Adolf Humborg

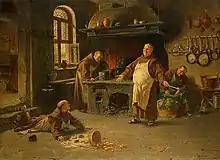
"In der Klosterküche" (In the Cloister's Kitchen)

Adolf Humborg (January 18, 1847 Oraviţa - April 14, 1921 Munich) was an Austrian painter. Humborg studied at the Art Academy in Vienna between 1867 and 1872. He then completed his studies at the Academy of Arts in Munich, where he attended the class of professor Alexander von Wagner (1838-1904).